List of Hellsing characters

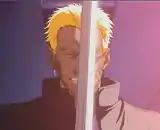
Anderson with blessed blades

The is a character in the manga "Hellsing" and a member of the Millennium forces and the Waffen-SS.